George Bray McMillan

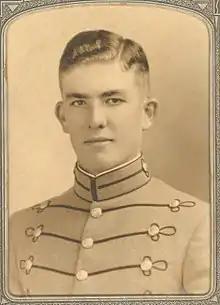
McMillan as a cadet at The Citadel, 1937

McMillan was born in Winter Garden, Florida and attended Lakeview High School. He developed an early interest in flying and sought an appointment to West Point and the U.S. Naval Academy but after failing to receive one enrolled at Marion Military Institute in Alabama; he attended for one year then transferred to The Citadel in Charleston, South Carolina as a member of the Class of 1938. When McMillan was six credits away from graduating, he decommissioned to join the American Volunteer Group. In 2022, The Citadel awarded a posthumous degree to the veteran.